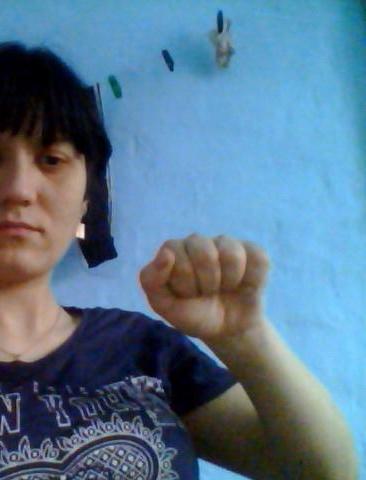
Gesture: fist